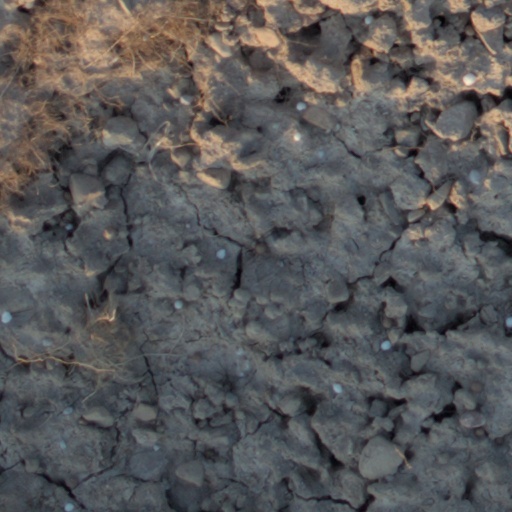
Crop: wheat